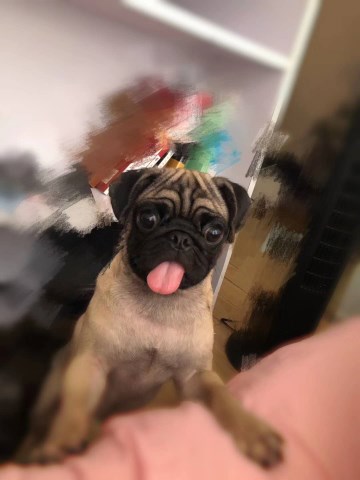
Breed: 798-n000130-pug